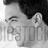
Emotion: happy